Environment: real
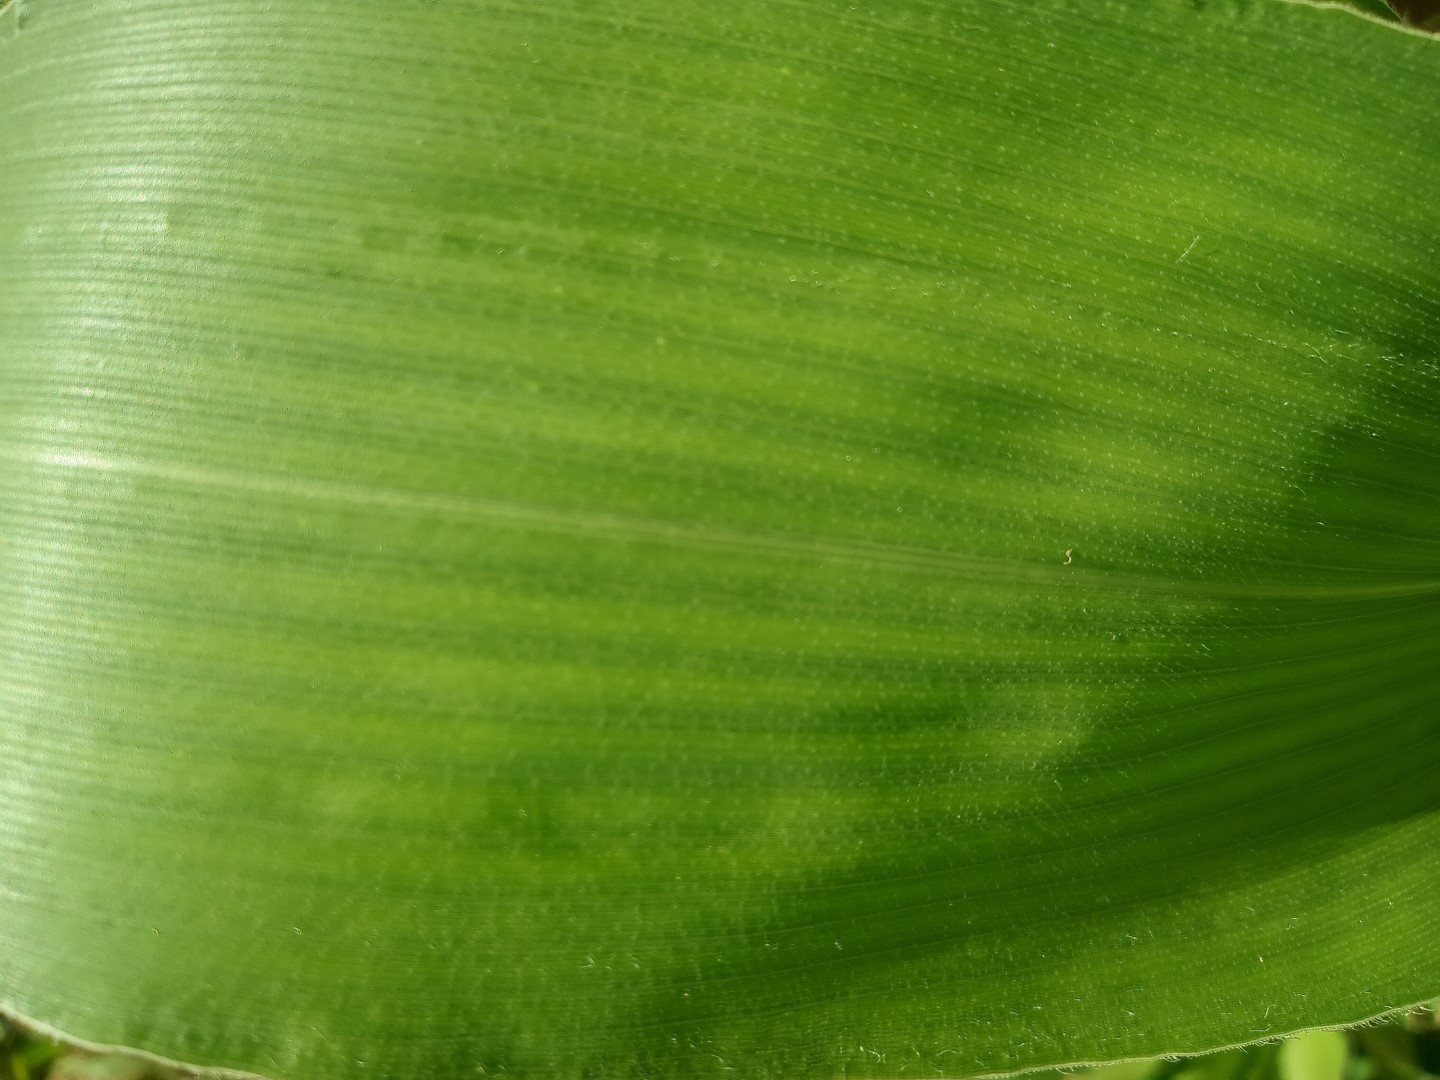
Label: healthy